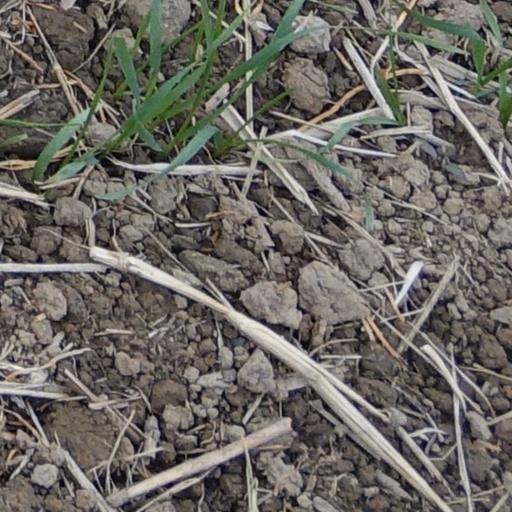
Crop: wheat